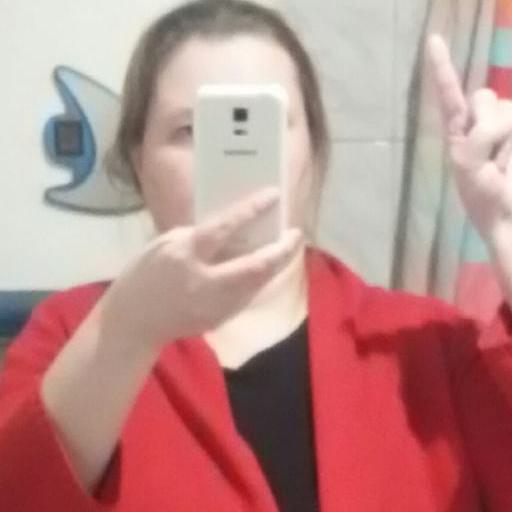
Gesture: no_gesture